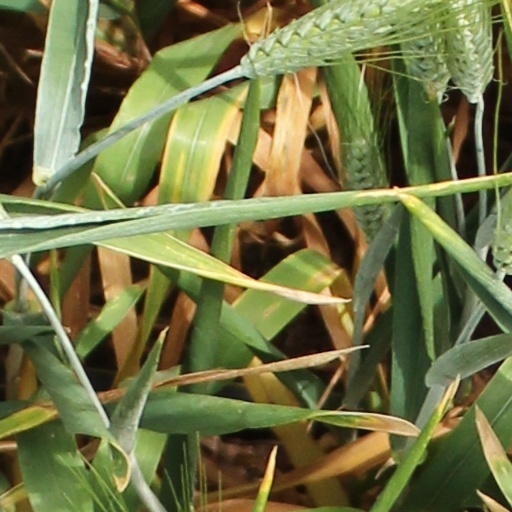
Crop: wheat